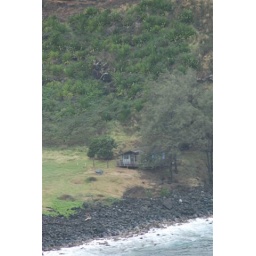
Little blue house by the sea_0169